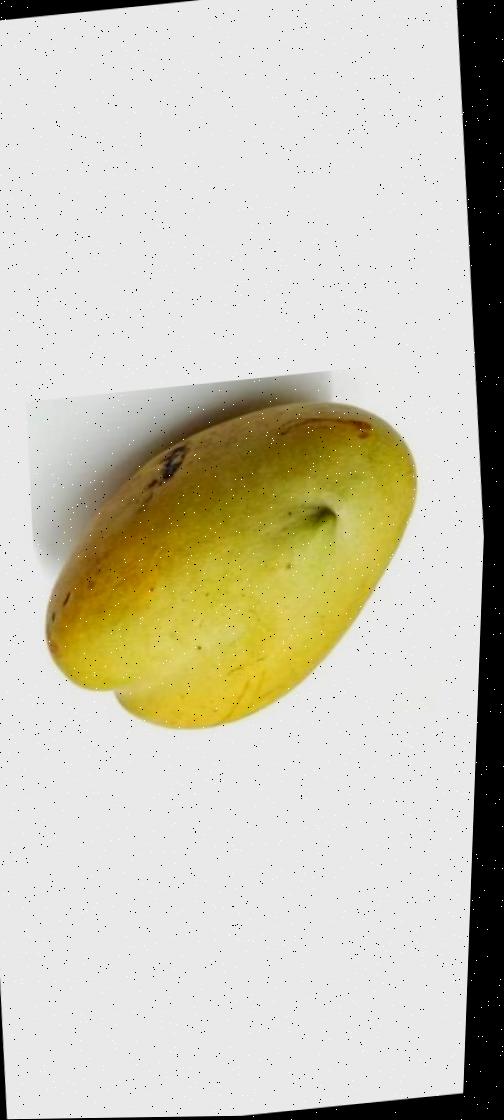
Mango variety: Bari-11